Mia Leche Löfgren

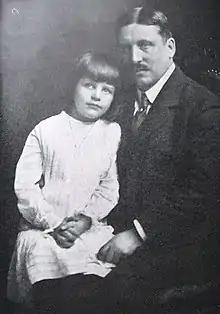
Mia Leche Löfgren's husband Eliel Löfgren and their daughter Ulla.

In the late 1890s, Leche Löfgren continued her education with various language and writing courses, although she did not obtain an official degree. She also attended lectures about working class issues and the position of women in society. On 6 October 1900, at age 22, she married Fredrik Hjalmar von Friesen (28 June 1873 in Forsmark – 31 January 1947). The couple had a son, Otto Bertil von Friesen (4 June 1901 in Stockholm – 13 February 1990 in Gothenburg), who later became a medical doctor, as well as a daughter, Anna Lisa von Friesen. Her later writings reveal that the marriage was not a happy one and in 1908 the couple filed for divorce. The separation process caused somewhat of a public scandal and in the end, Leche Löfgren lost custody of her children and was forbidden any direct contact with them. She would not see her older daughter Anna Lisa again as she died when still a child, but could re-establish contact with her son Otto Bertil after he reached his majority.